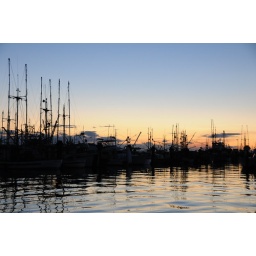
Fishing boats reflected in the water at Sunset in Steveston, BC